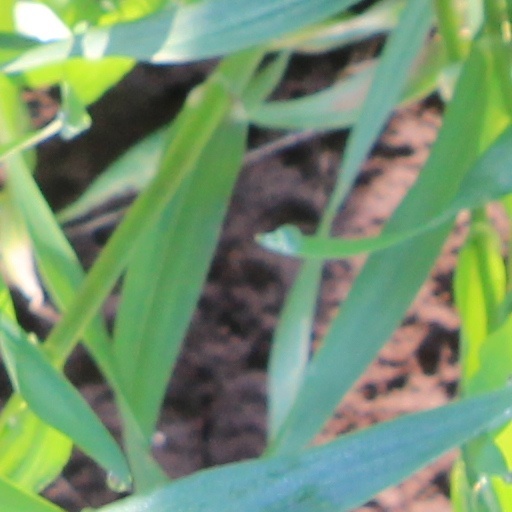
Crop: wheat